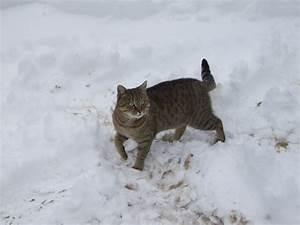
cat